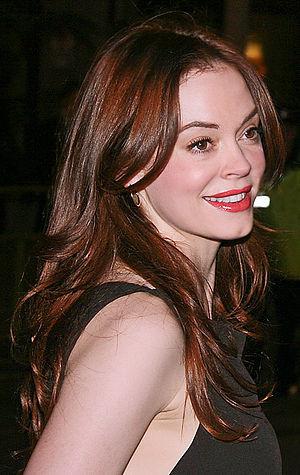
Cette liste recense les personnages de la saga cinématographique Scream réalisée par Wes Craven.
La Guerre de l'ombre, ou Le Dénonciateur au Québec est un thriller sorti en 2008 et réalisé par Kari Skogland. Ce film est inspiré de l'œuvre autobiographique de Martin McGartland du même nom.
Charmed est une série télévisée américaine en 178 épisodes de 42 minutes environ créée par Constance M. Burge, produite par Aaron Spelling, et diffusée du 7 octobre 1998 au 21 mai 2006 sur The WB et sur CTV au Canada.